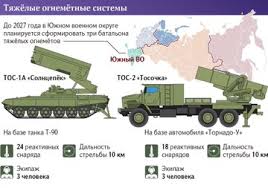
Label: Tornado